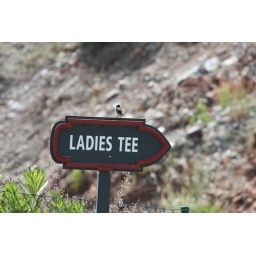
small black and whiter bird in spain 2